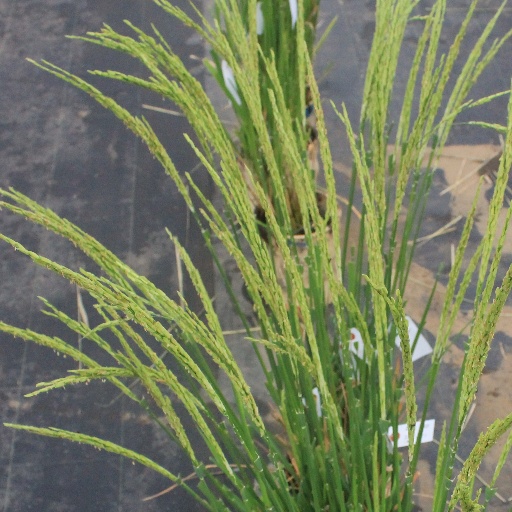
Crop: rice